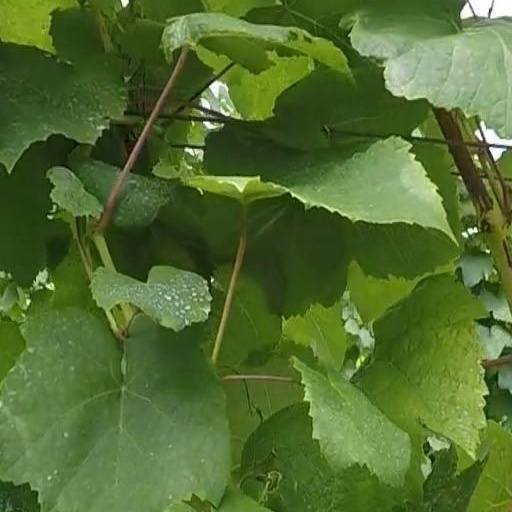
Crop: grape